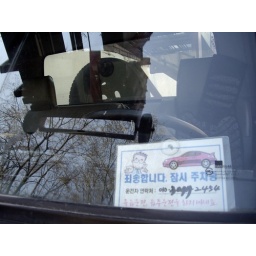
phone number in car window